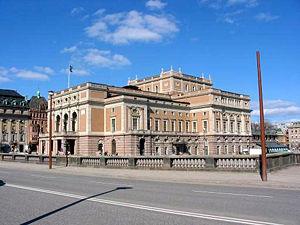
La liste ci-après présente les salles d'opéra dans le monde, qu'il s'agisse d'édifices dédiés